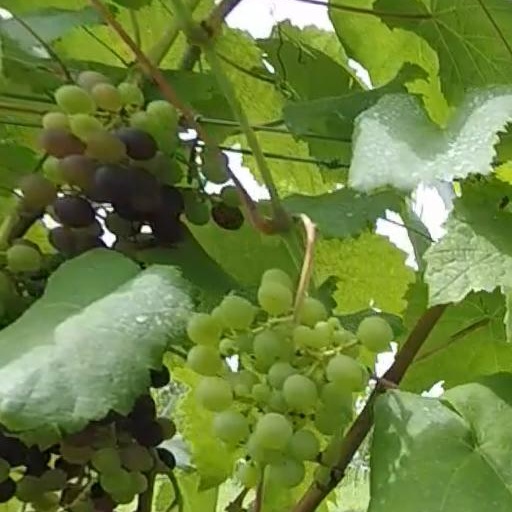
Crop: grape